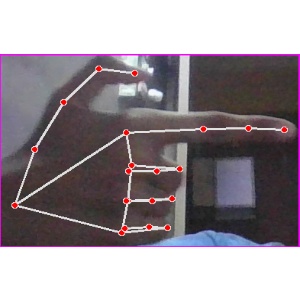
अक्षर: ब